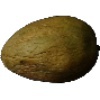
Label: Papaya 1